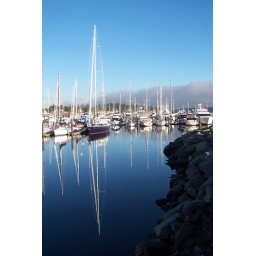
Tall sailboat masts piercing the clear blue sky, an image mirrored in the calm foreground water.